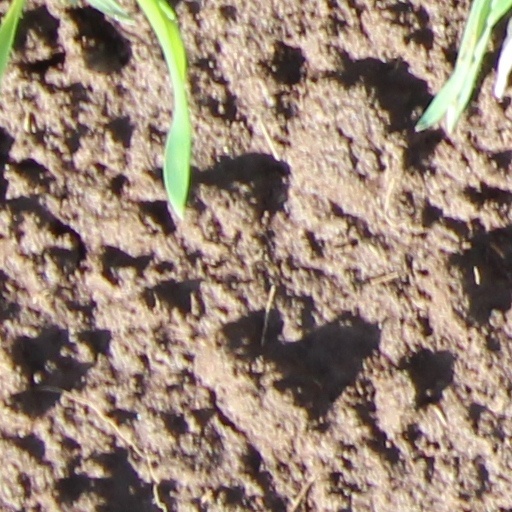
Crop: wheat